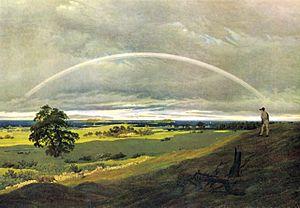
Paysage champêtre, le matin est une peinture de Caspar David Friedrich réalisée en 1822.